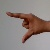
The image shows a hand gesture representing the letter 'Z' in Indian Sign Language.